List of birds of the United States

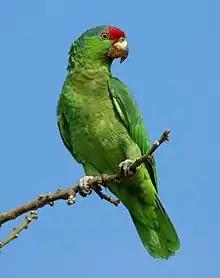
Red-crowned parrot

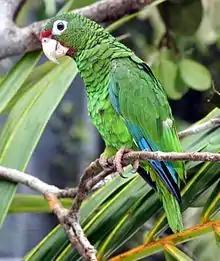
Puerto Rican parrot

Woodpeckers are small to medium-sized birds with chisel-like beaks, short legs, stiff tails, and long tongues used for capturing insects. Some species have feet with two toes pointing forward and two backward, while several species have only three toes. Many woodpeckers have the habit of tapping noisily on tree trunks with their beaks.